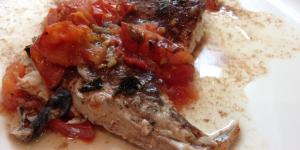
bonito con tomate al horno